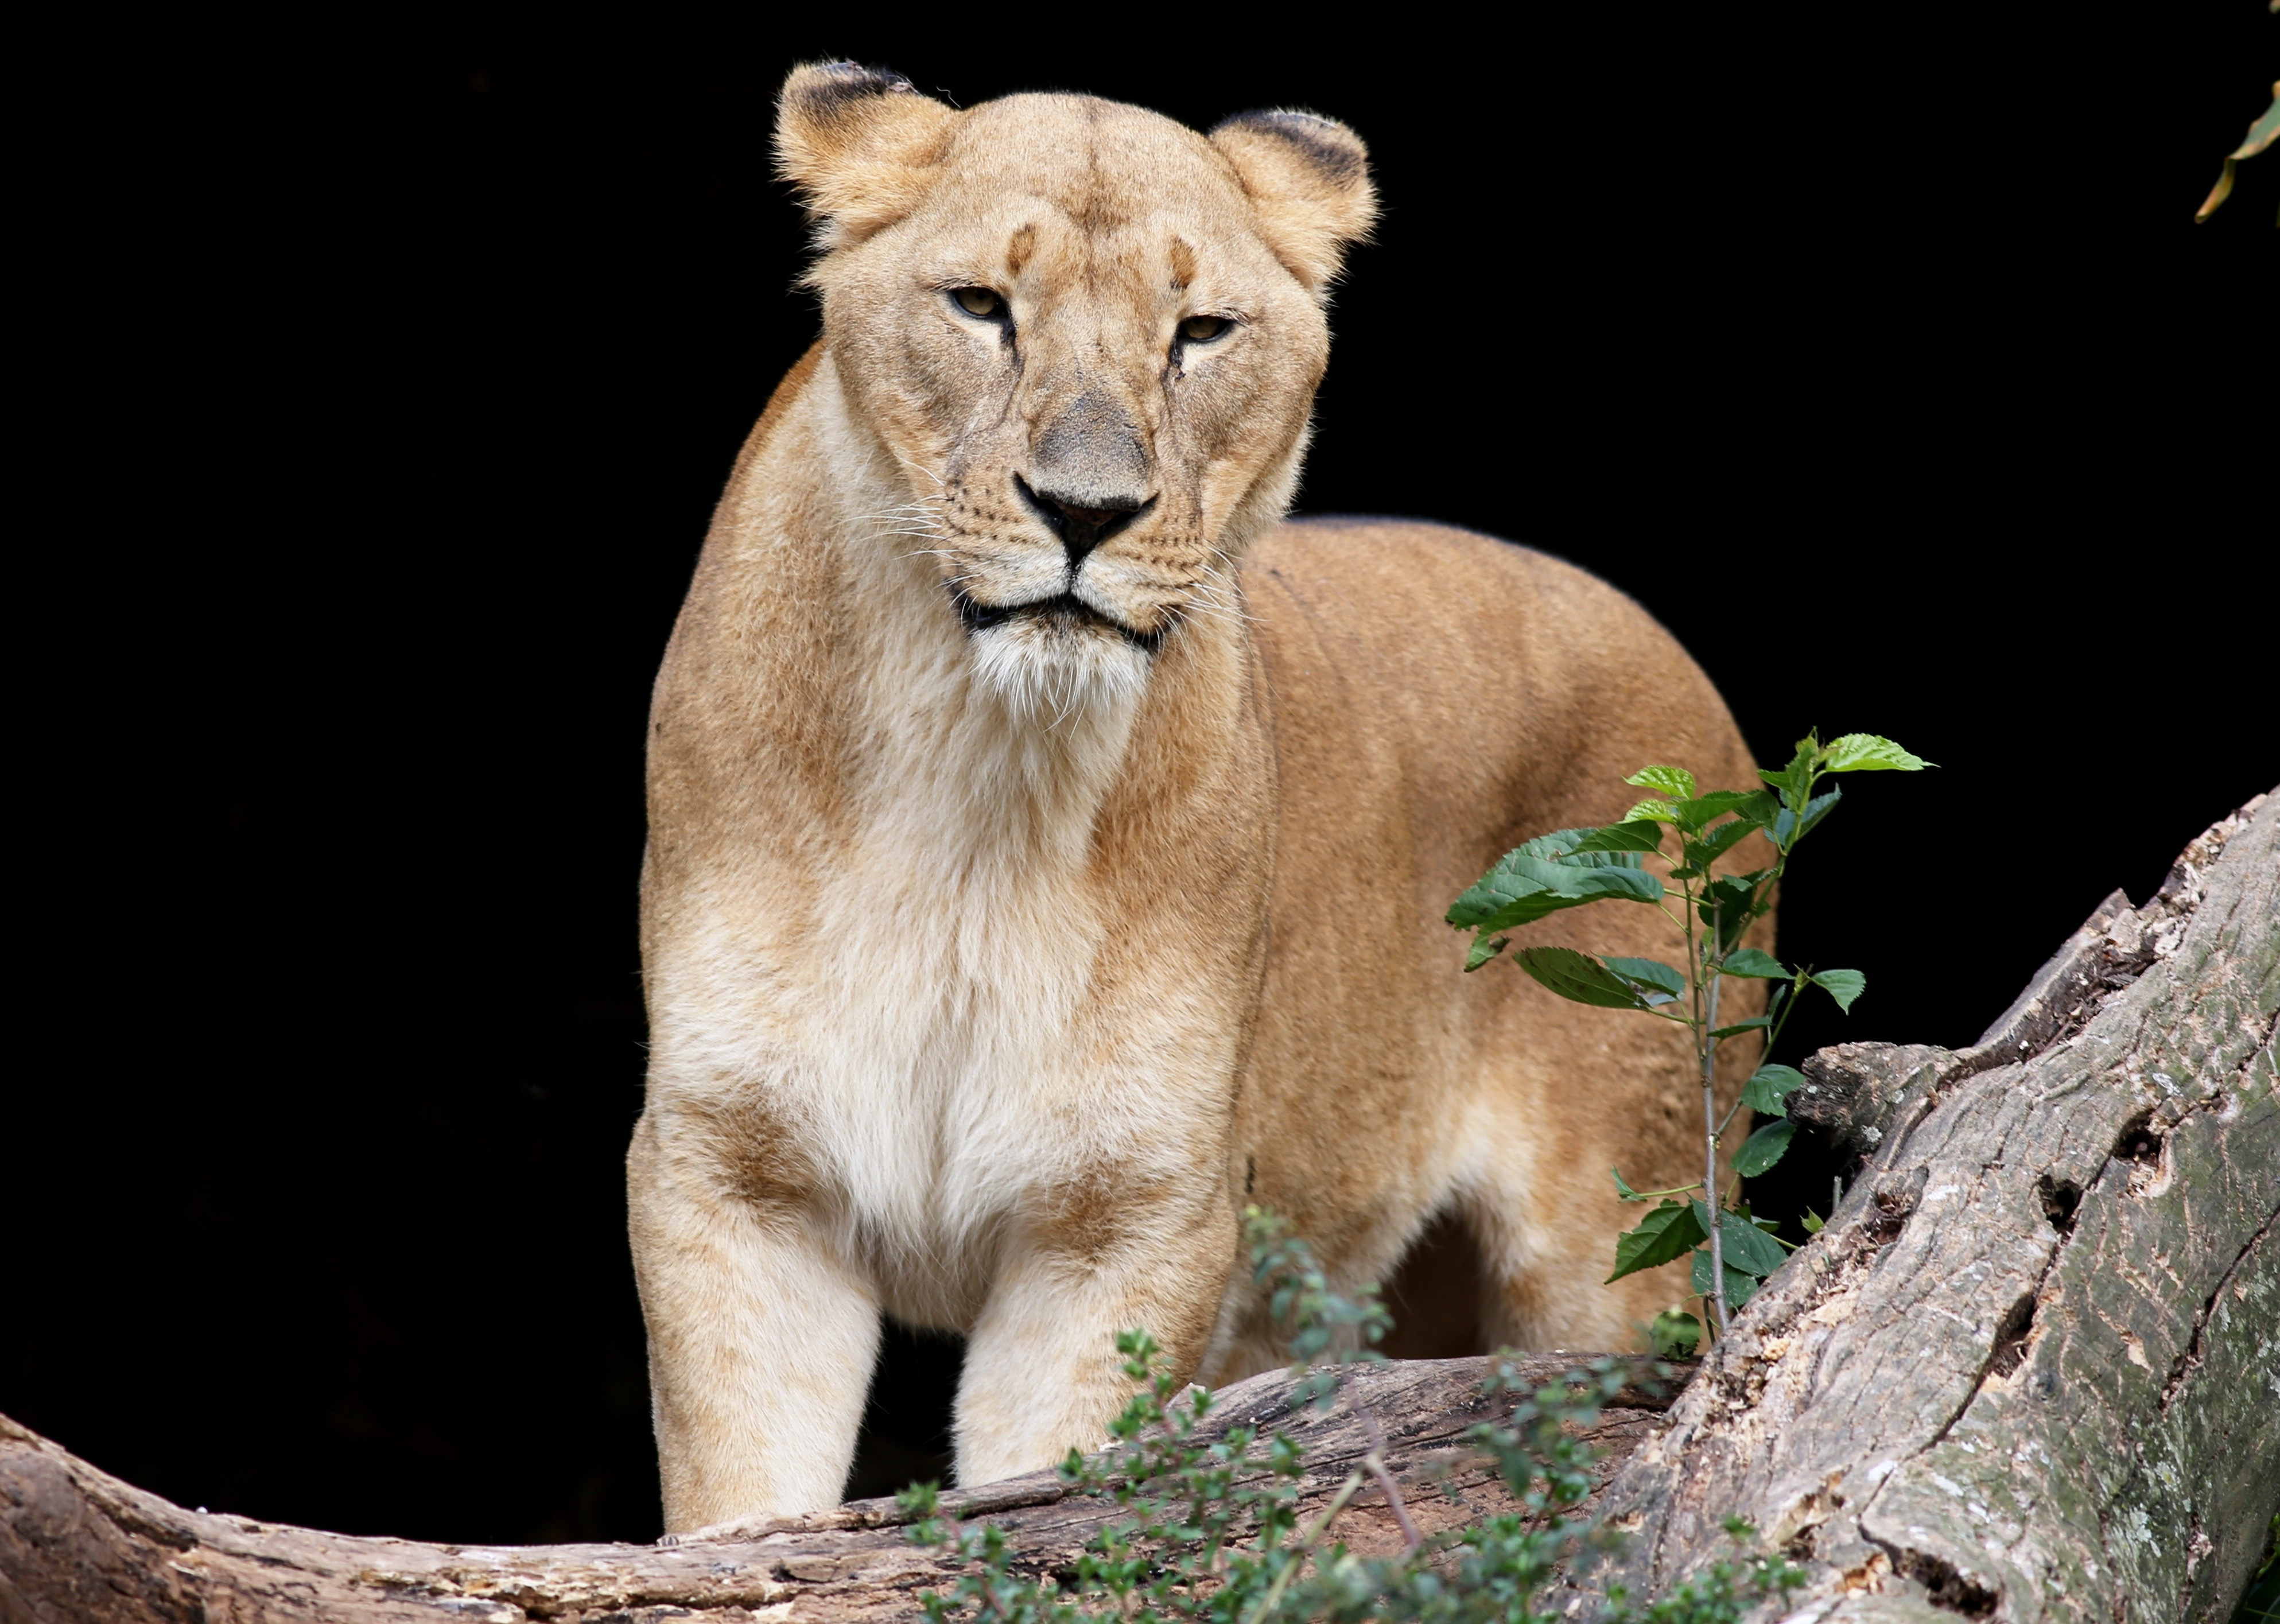
animal, female, wildlife, wild, zoo, natural, mammal, fauna, lion, whiskers, vertebrate, carnivore, dark background, brave, puma, leone, big cats, cat like mammal